Jeu de paume

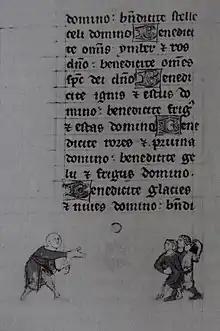
Earliest known picture of Jeu de Paume from a Book of Hours

In the earliest versions of the game, the players hit the ball with their hands, as in palla, volleyball, Fives, or certain varieties of pelota. "Jeu de paume", or "jeu de paulme" as it was formerly spelled, literally means "palm game". In time, gloves replaced bare hands. Even when paddle-like bats, and finally racquets, became standard equipment for the game by the late 17th century, the name did not change. It became known as "tennis" in English "(see History of tennis)", and later "real tennis" after the derived game of lawn tennis became the more widely known sport.